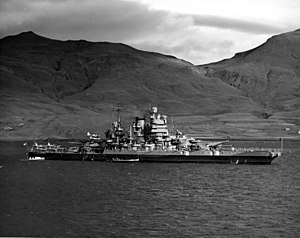
Islands historie / Det selvstændige Island (1918-) / 2. verdenskrig (1940-1945)
Det amerikanske flådefartøj USS Idaho ligger for anker ved Island i oktober 1941.
Islands historie er anderledes end historien i det øvrige Norden. Lige fra den første tid kender man enkeltpersoner, deres navne og slægtsforhold samt præcise årstal. Blandt de ældst kendte bøger skrevet på Island er Sagaerne, som beretter om landets historie. Der er få lande, som har en så rig dokumentation af deres tidligste historie som Island.